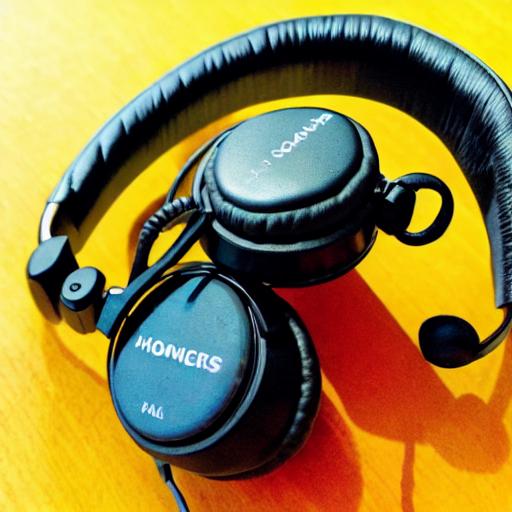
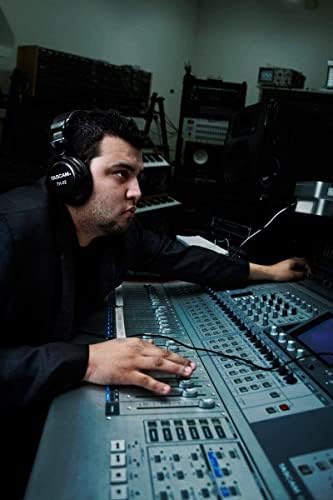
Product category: headphones
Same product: no